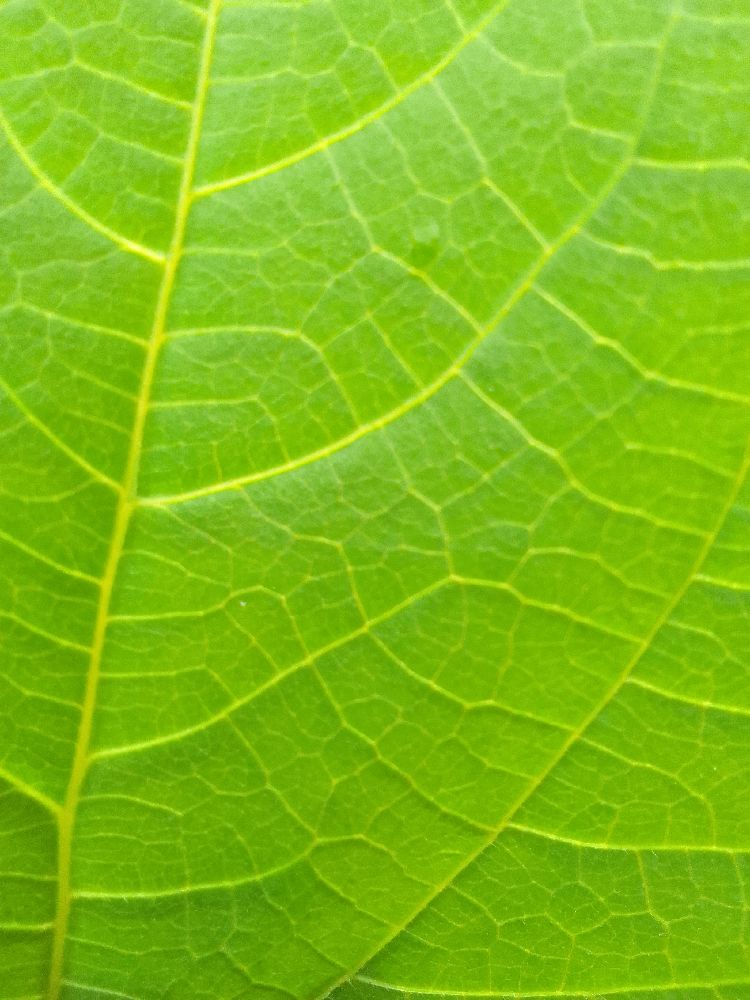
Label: healthy